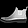
Label: Ankle boot